Maryborough railway station, Queensland

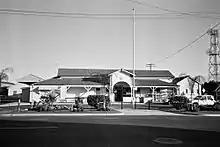
Maryborough railway station building, 1994

Maryborough's rise as a railway centre also resulted from the discovery of gold at Gympie. In August 1877 the Queensland Government approved three railways to connect mining towns to their principal ports: Townsville to Charters Towers; Bundaberg to Mount Perry; and Maryborough to Gympie. The railway to Gympie opened in August 1881, and in 1883 a branch line north to the coalfields at Burrum was started at Croydon Junction (Baddow), several kilometres northwest of Maryborough. When the line was extended north to Bundaberg in 1888 it followed this branch line, which meant that the North Coast line later bypassed Maryborough railway station and left it at the end of a dead-end spur.